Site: brandenburg
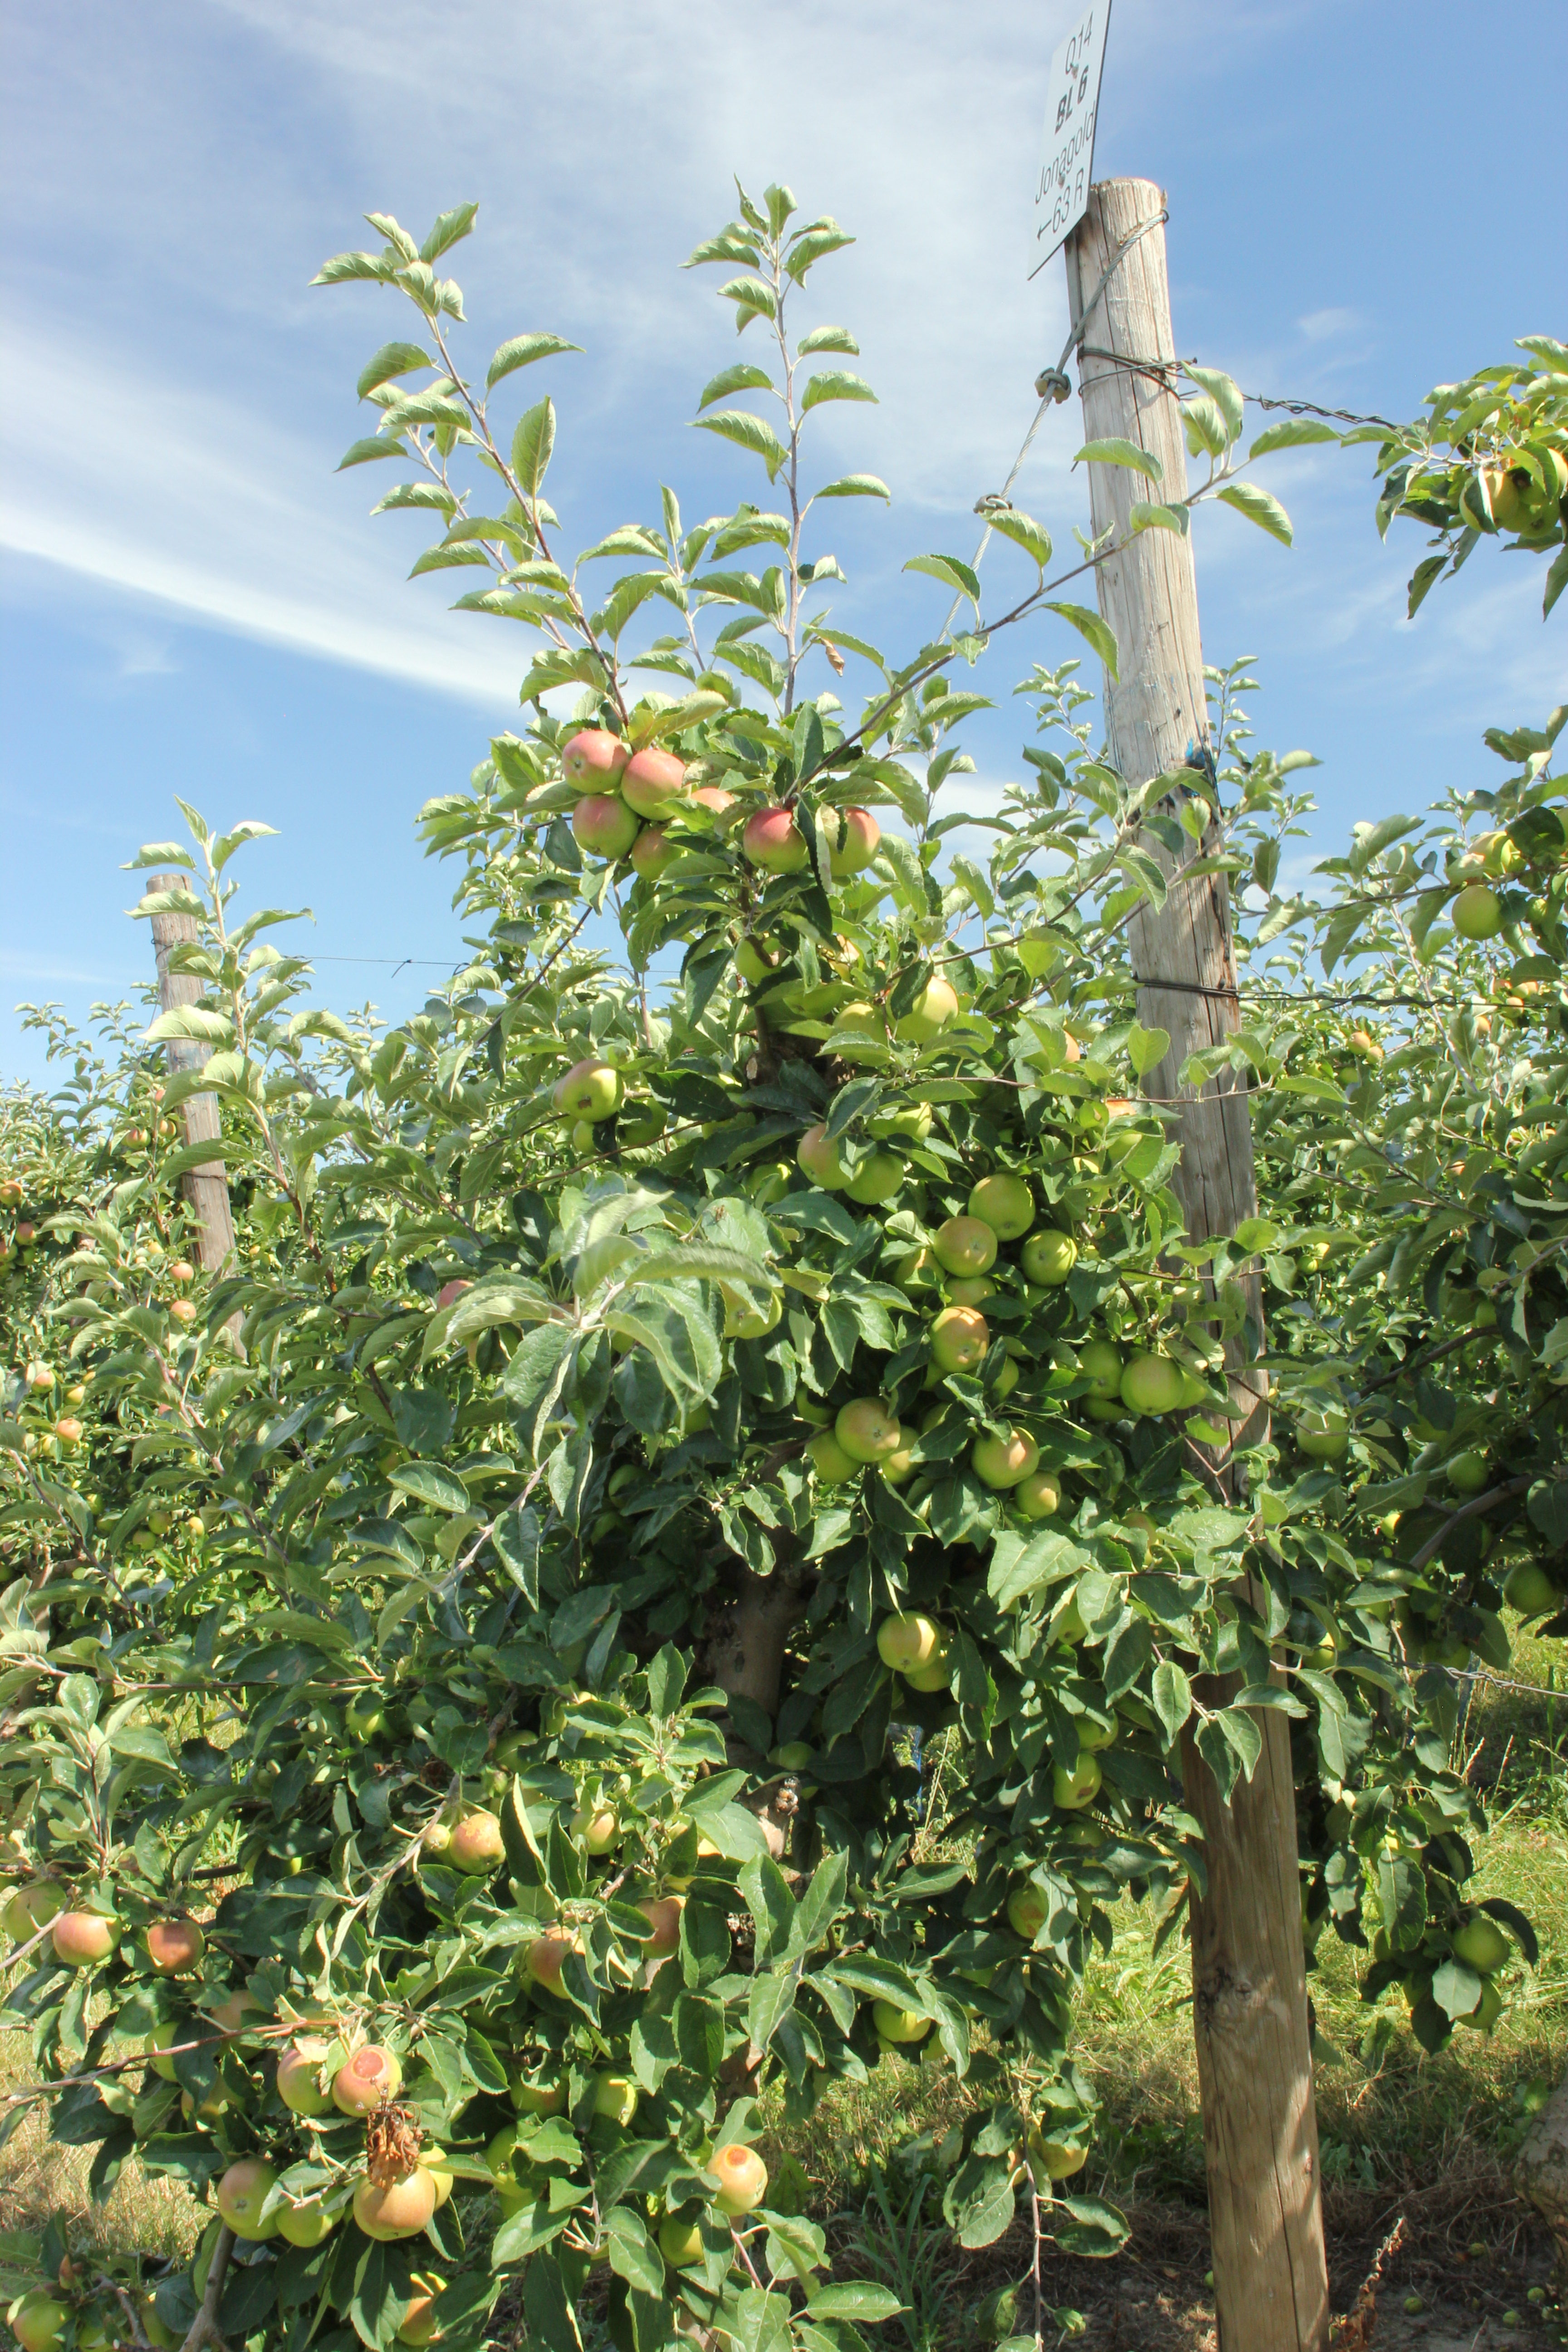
Growth stage (BBCH 77): Development of fruit